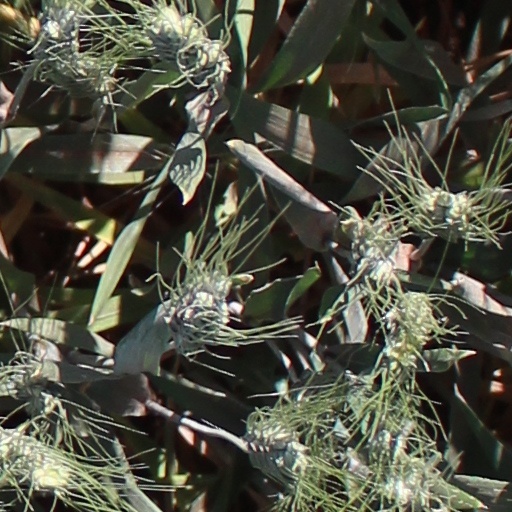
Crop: wheat